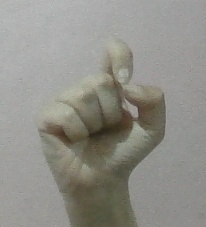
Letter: fa